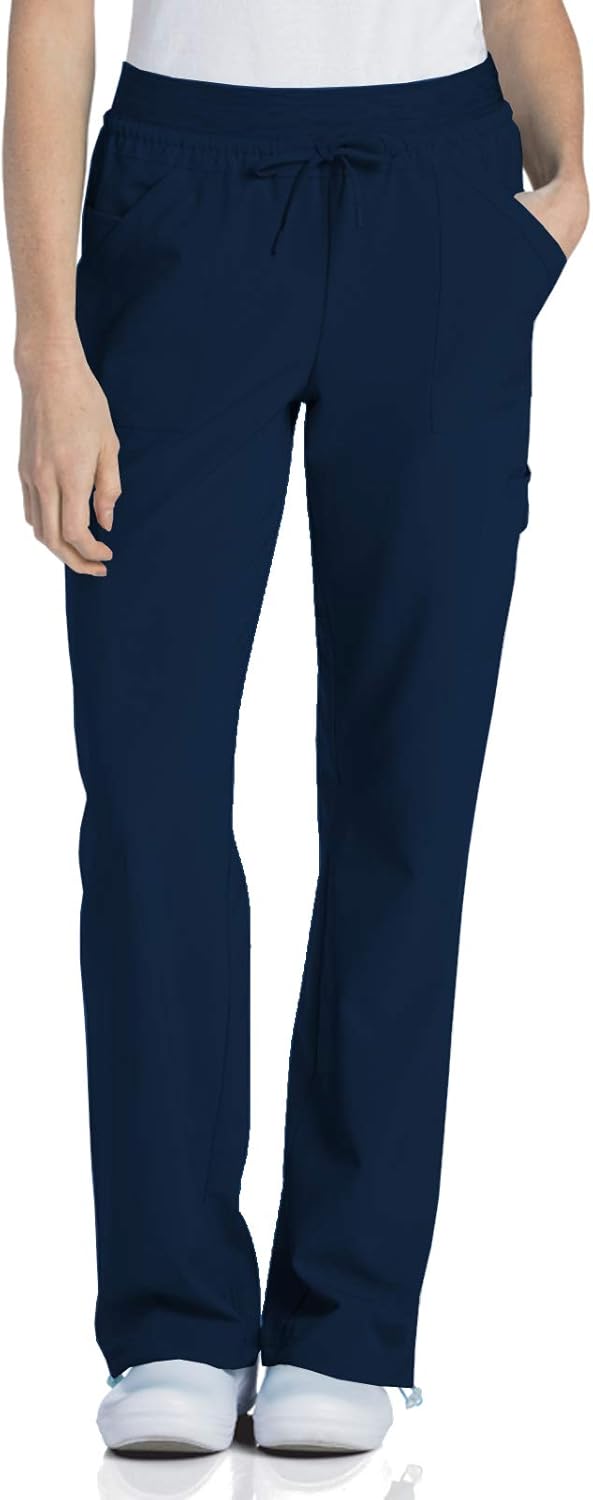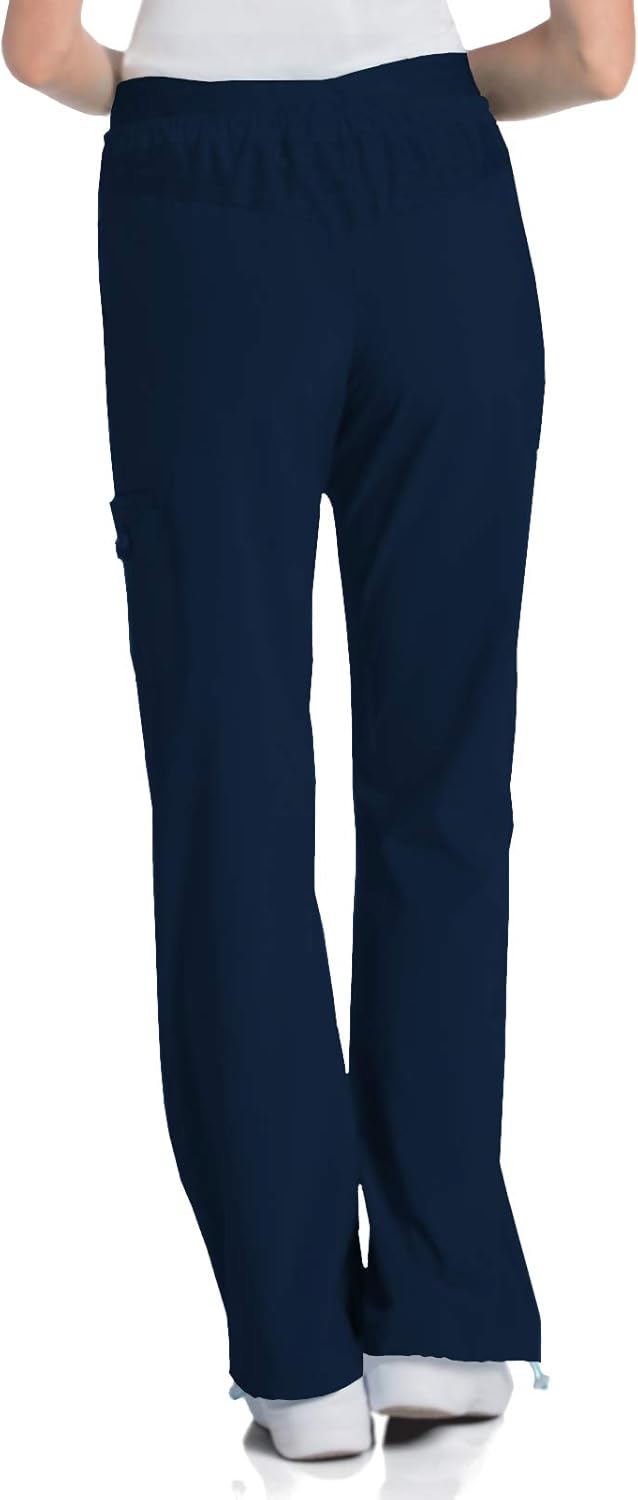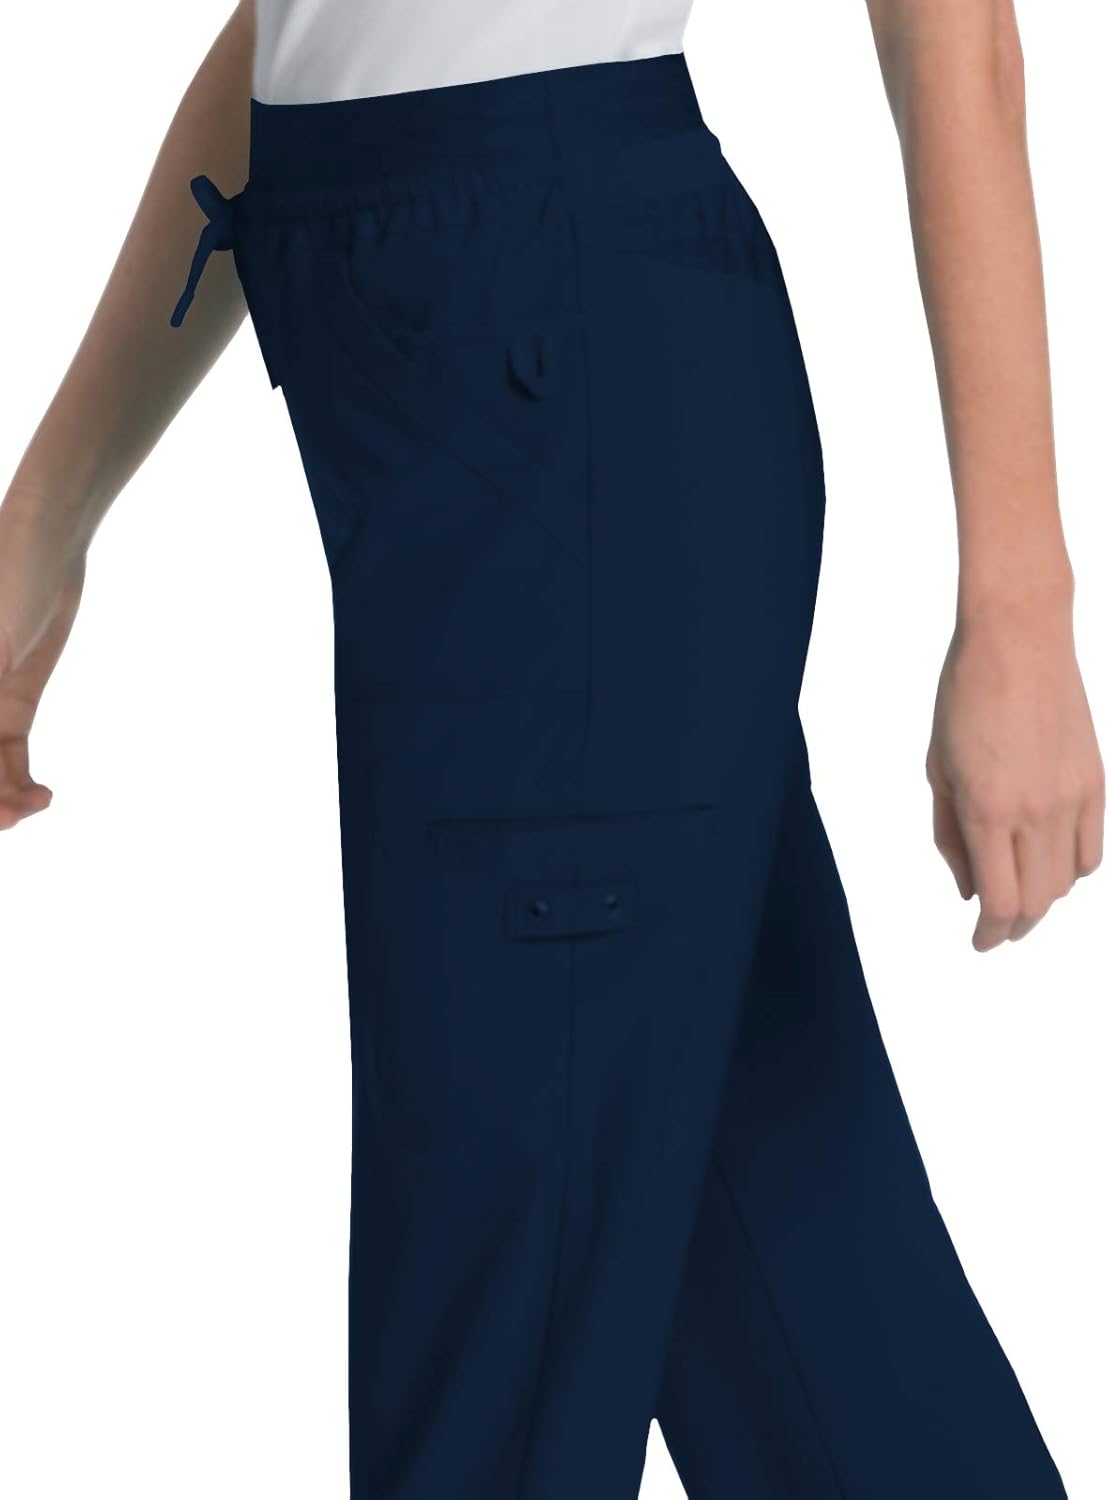
6-Pocket, Modern Tailored Fit Yoga Waist Medical Scrub Pants 9324
Category: AMAZON FASHION
Now you can stay cool and confident in our Urbane 4-way super stretch Performance fabric with a natural-rise medical scrub pants with Quick Cool knit back yoke and waistband. This modern tailored fit scrub pant for women has a tunneled elastic waistband with drawstring and adjustable bungee leg openings ensures a comfortable flattering fit, while two applied hip pockets and two welt cargo pockets offer you optimal storage space for your medical accessories.
Features: Quick Cool tunnelled elastic waistband with drawstring closure | Quick Cool tunnelled elastic waistband with drawstring closure | Two Applied Hip Pockets and Two Welt Cargo Pockets | Quick Cool Knit Back Yoke and Waistband | Tunneled Elastic Waistband with Drawstring | Adjustable Bungee Leg Openings